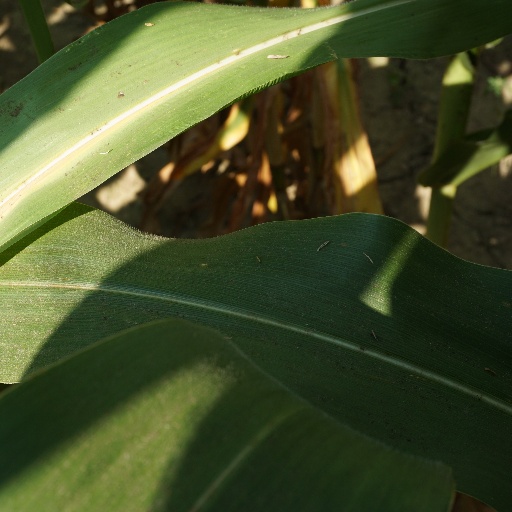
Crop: maize; corn